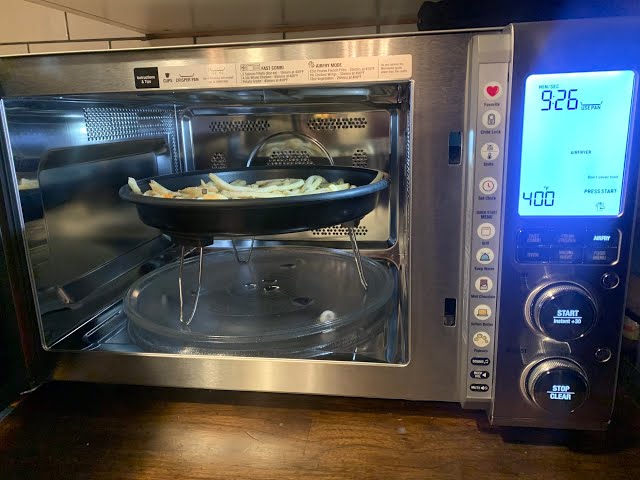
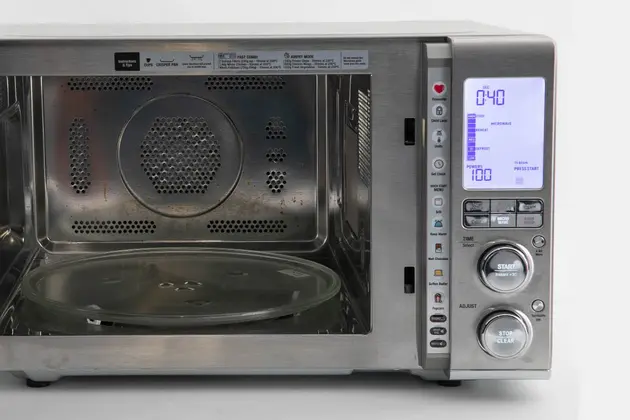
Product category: misc
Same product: yes